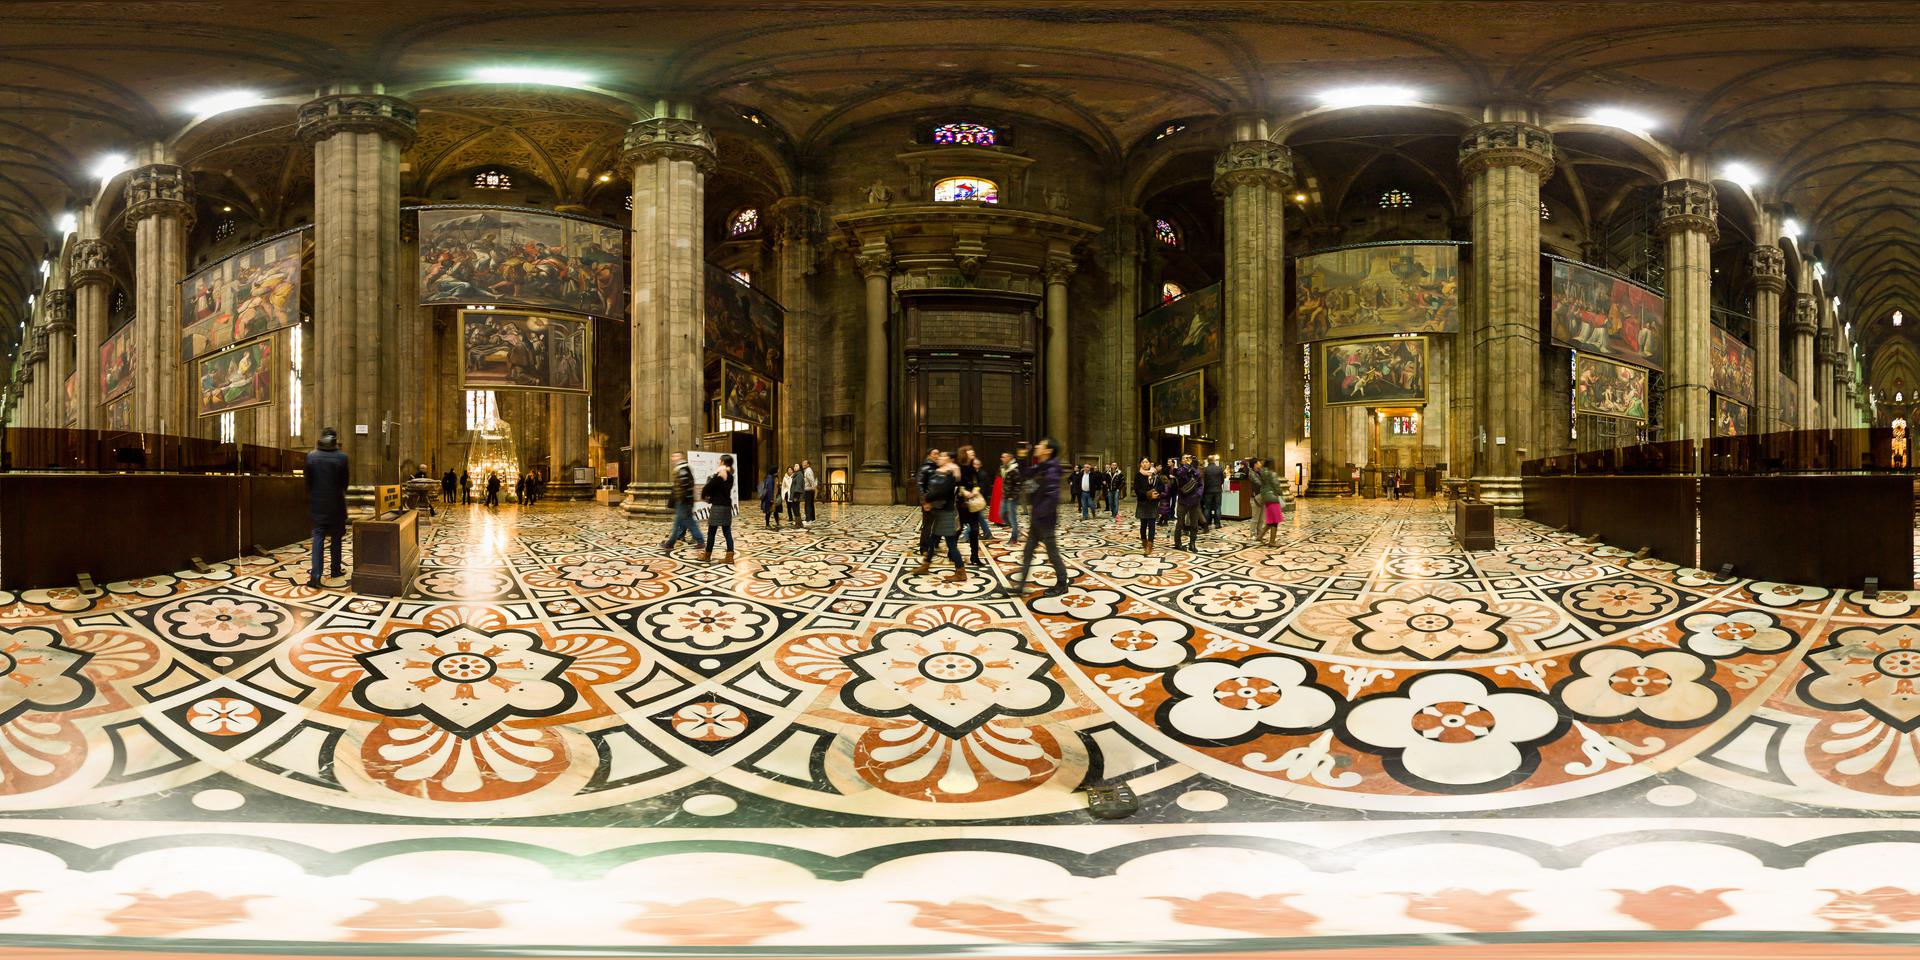
Referred object: the person in the pink dress and green coat

Referred object: the large ornate wooden door